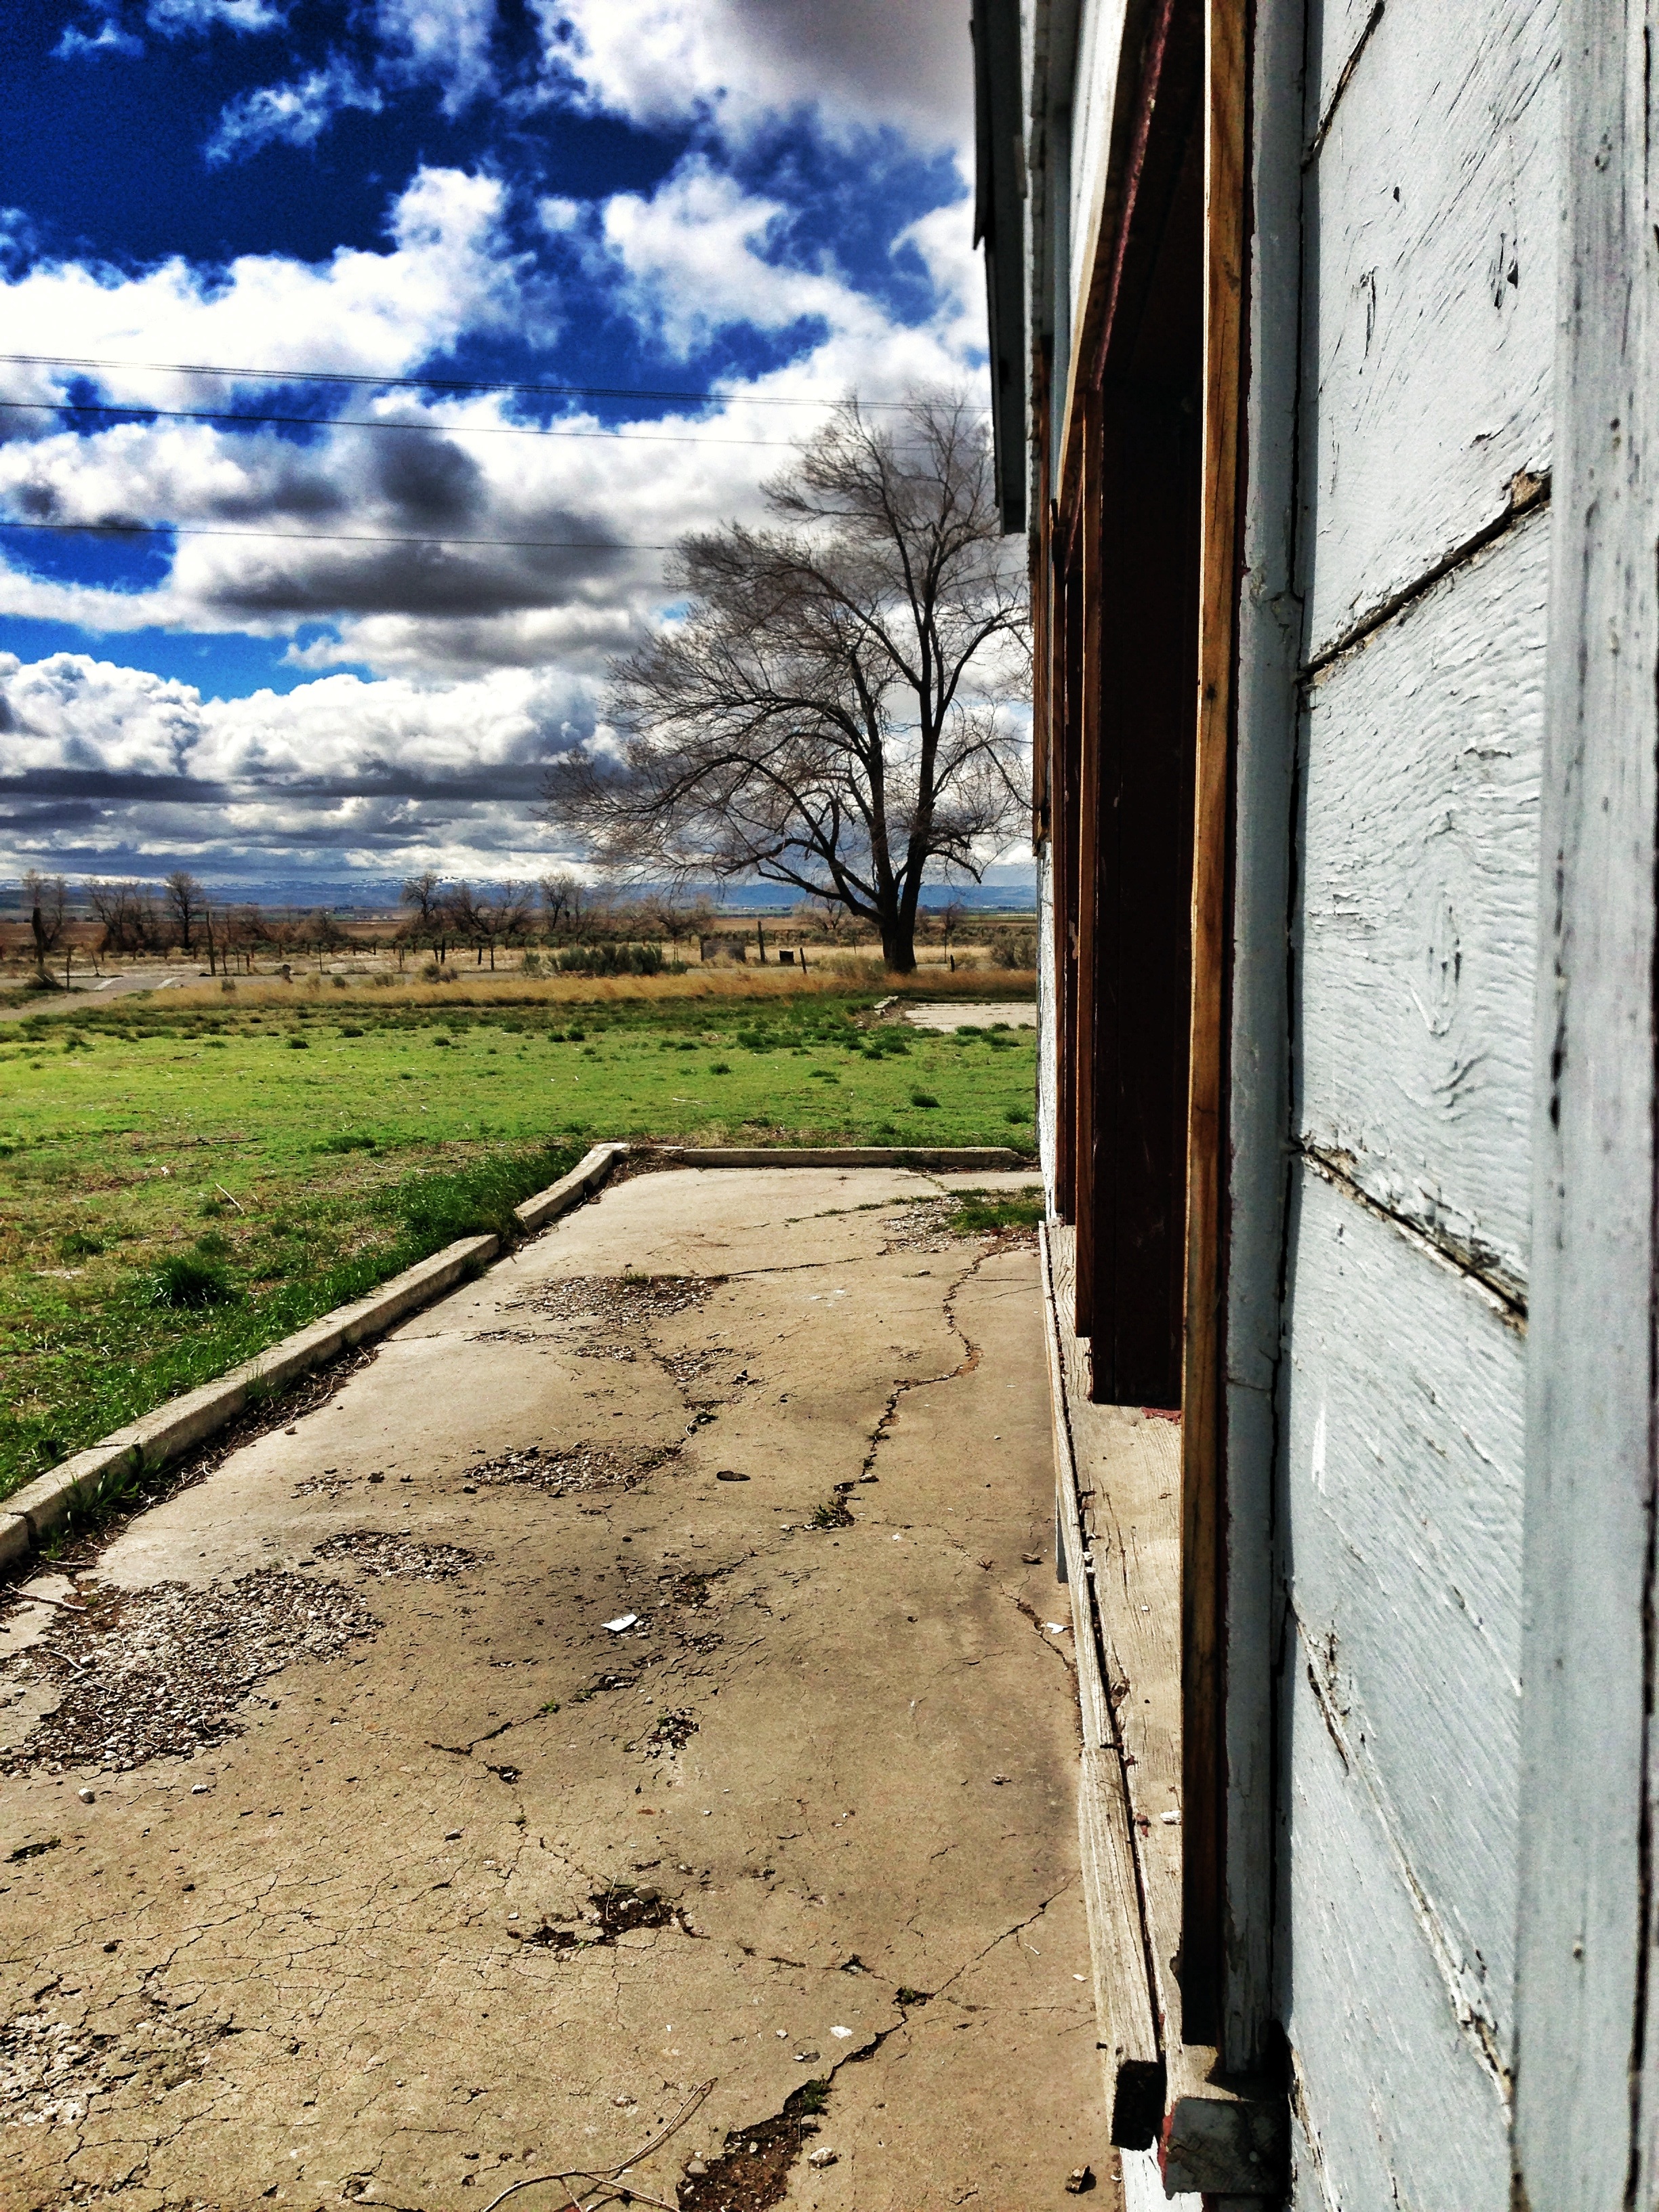
sky, road, street, building, wall, suburb, soil, clouds, infrastructure, idaho, rural area, road surface, urban area, residential area, minidoka, internment camp